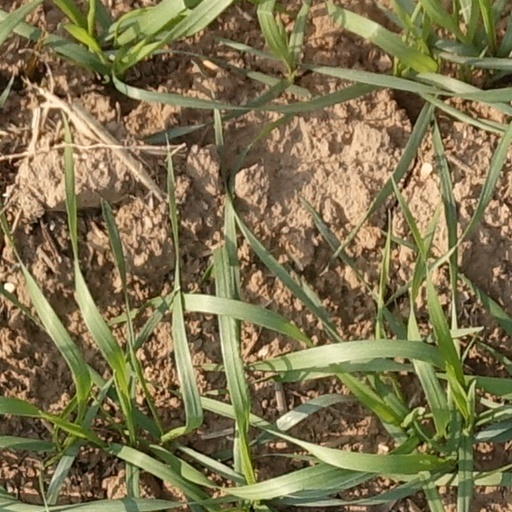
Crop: wheat